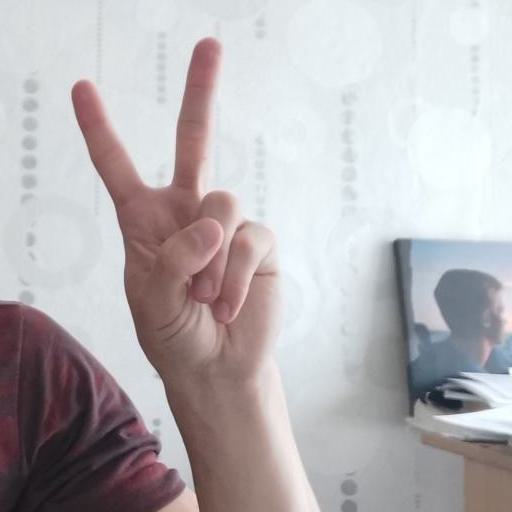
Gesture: peace